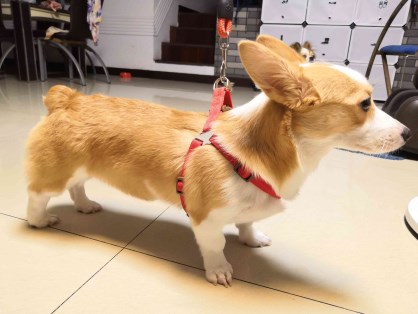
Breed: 2909-n000116-Cardigan